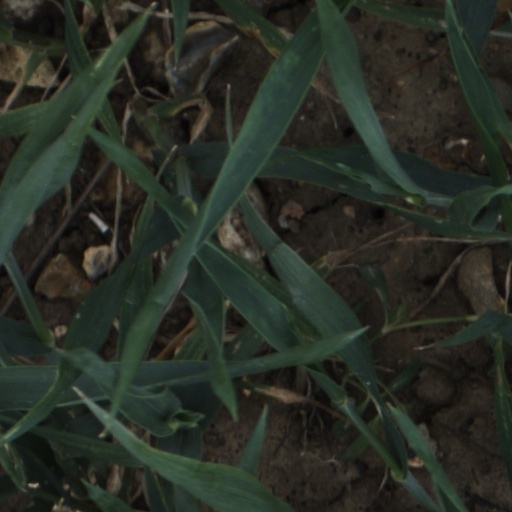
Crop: wheat